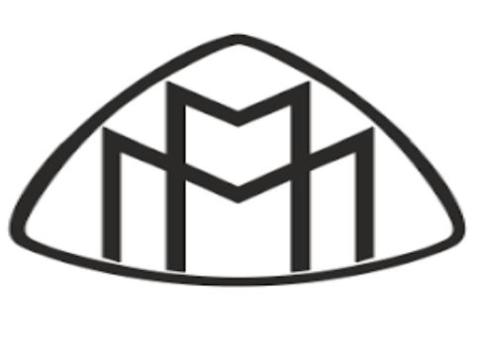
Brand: maybach-2
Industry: Transportation